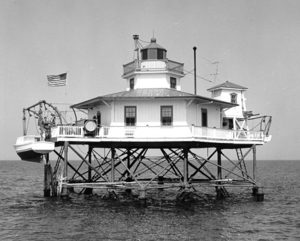
Le phare de York Spit, était un phare de type screw-pile lighthouse situé à l'embouchure de la York River, dans la baie de Chesapeake, Comté de Gloucester en Virginie. Marquant un long banc de sable longeant le chenal principal de la rivière, il a été remplacé en 1960 par une balise automatisée.